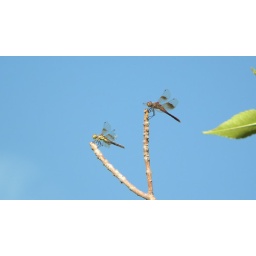
I went outisde of my house and my trees were covered in Dragonflys so I snapped a photo.